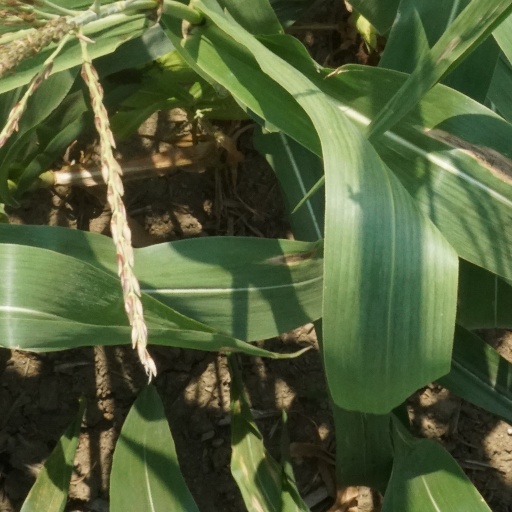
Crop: maize; corn